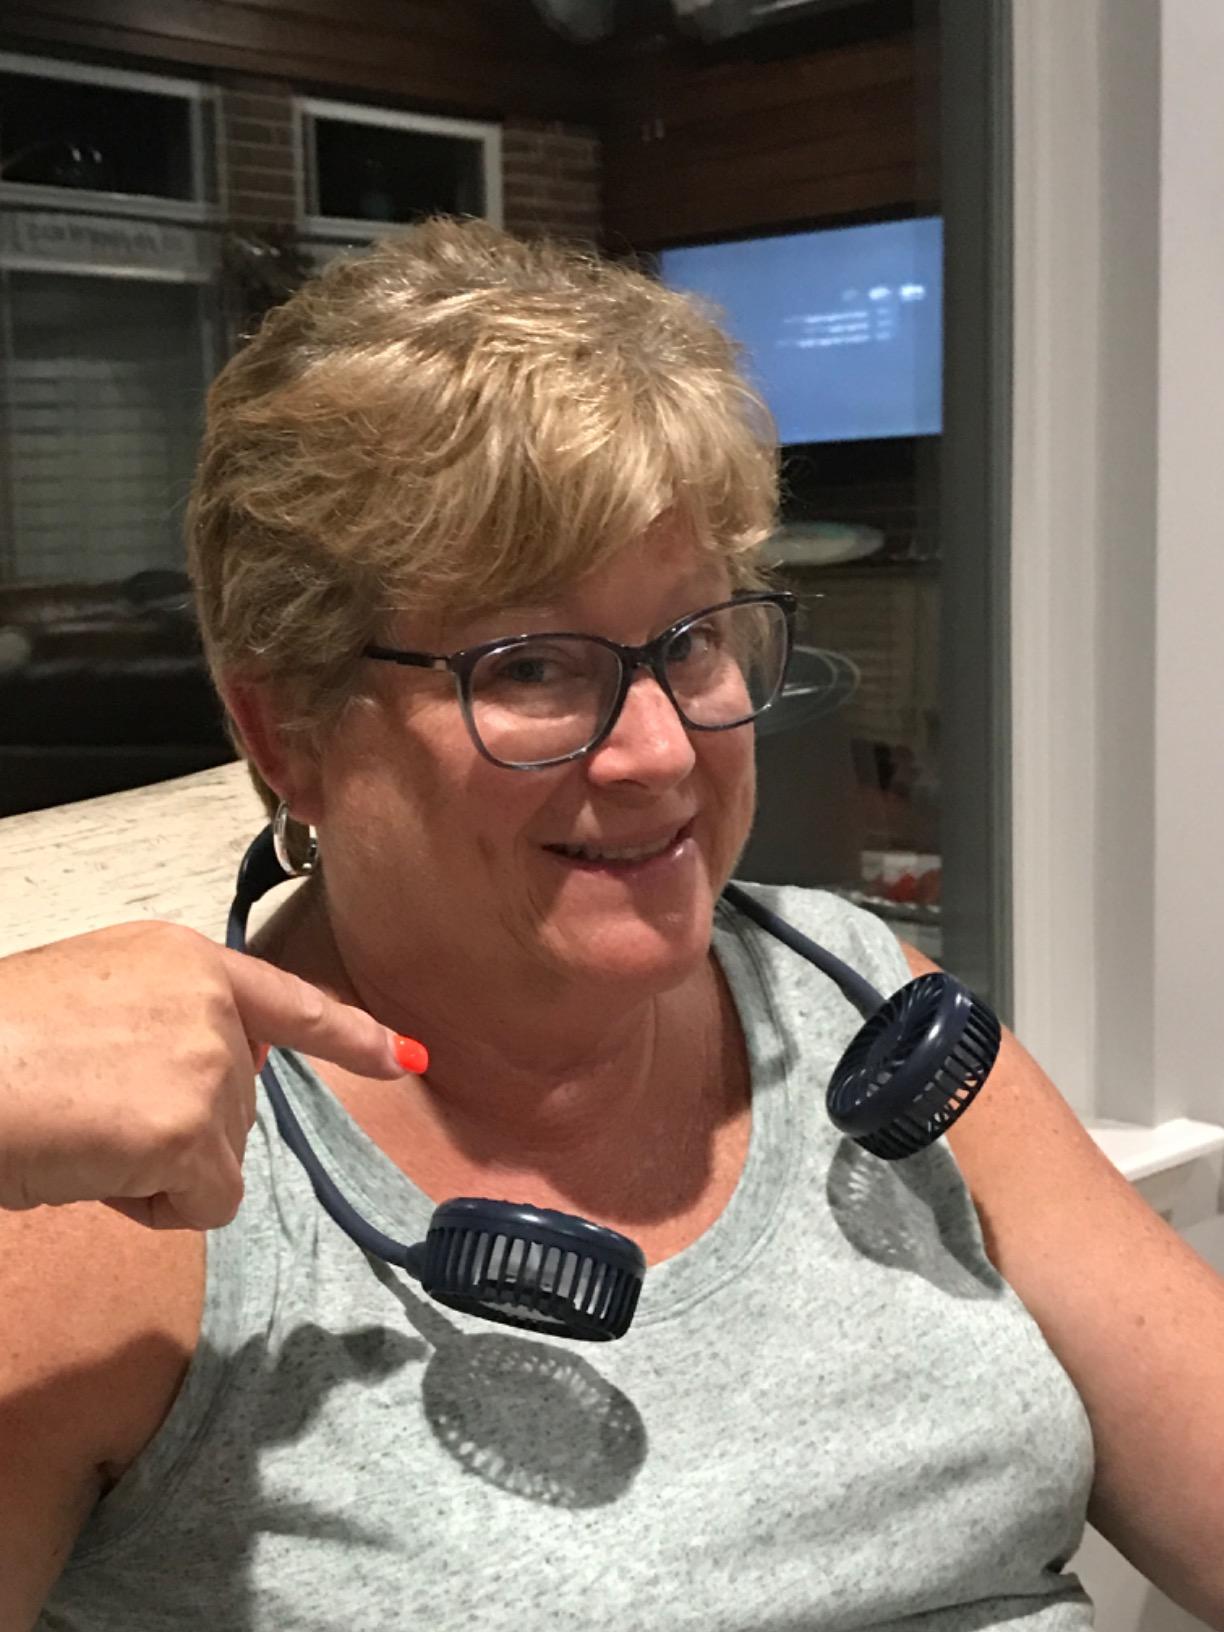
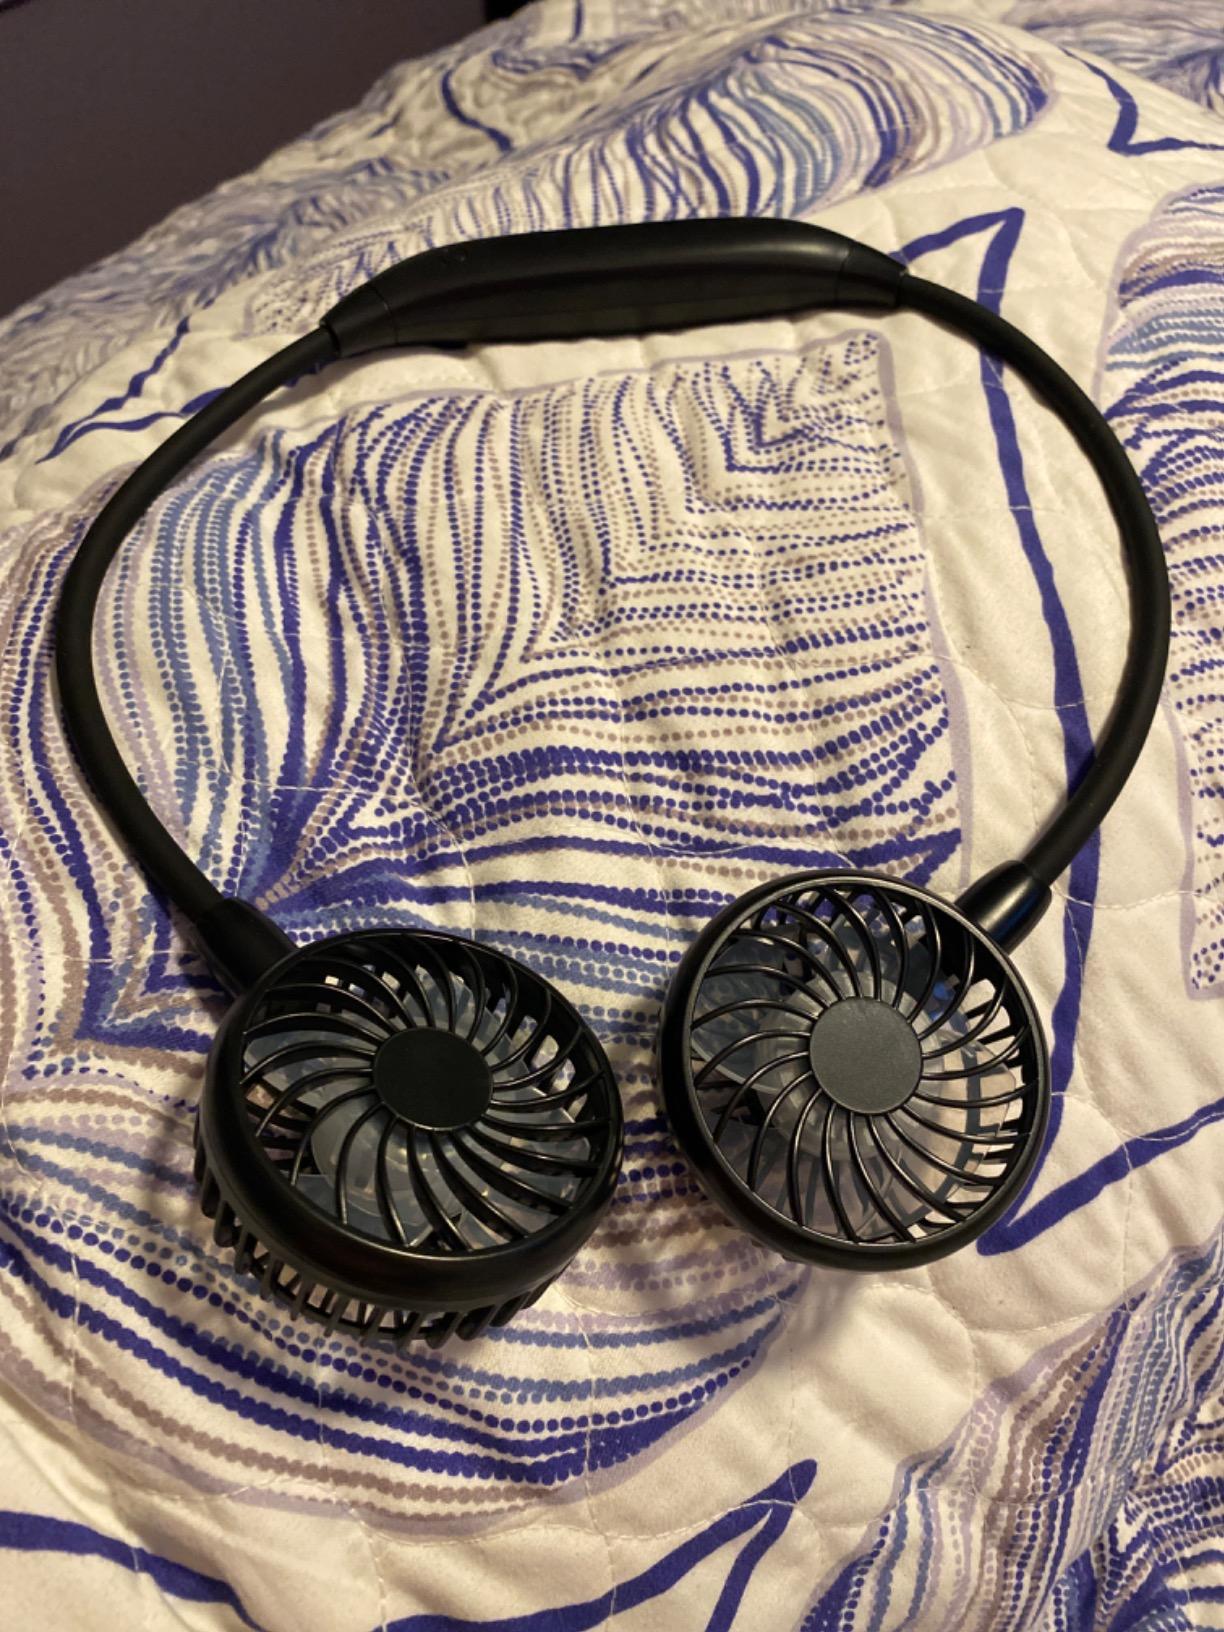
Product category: fan
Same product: no